Neckertal

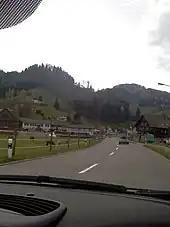
Mogelsberg

Neckertal has an area of . As of 2012, a total of or 53.4% is used for agricultural purposes, while or 39.8% is forested. The rest of the municipality is or 5.7% is settled (buildings or roads), or 0.6% is either rivers or lakes and or 0.5% is unproductive land.